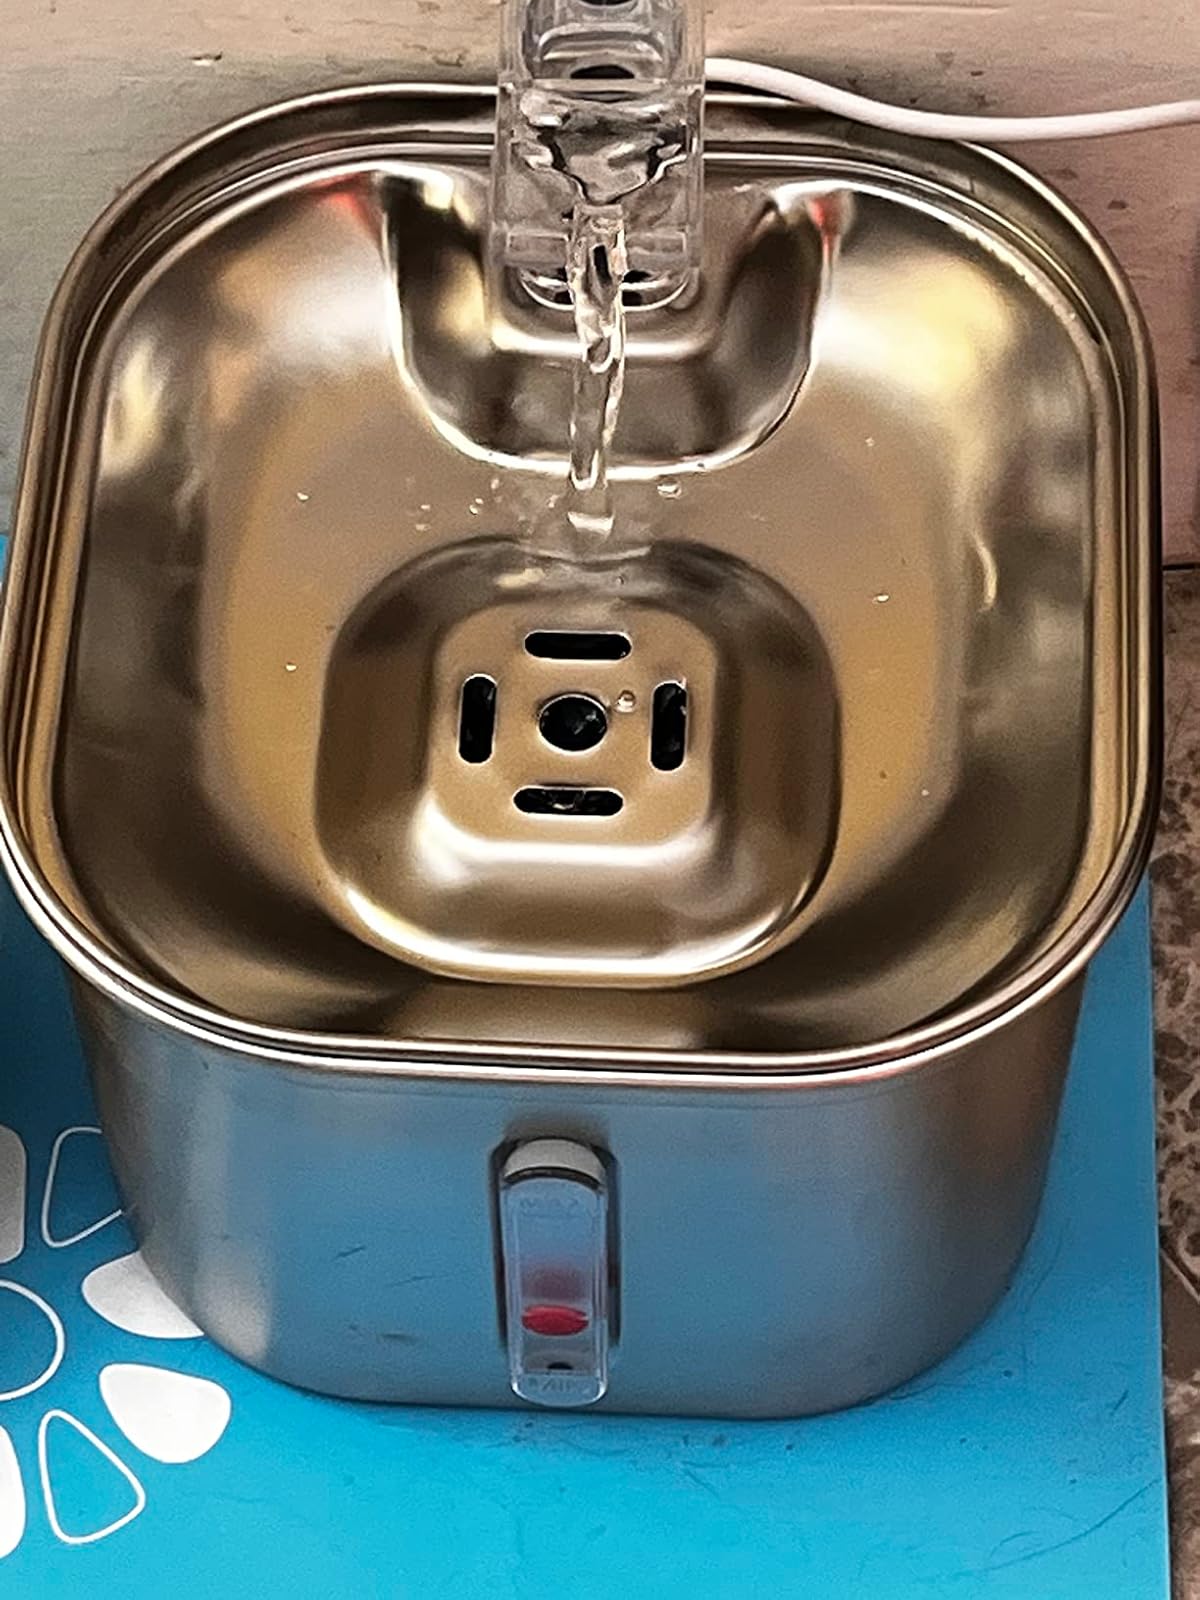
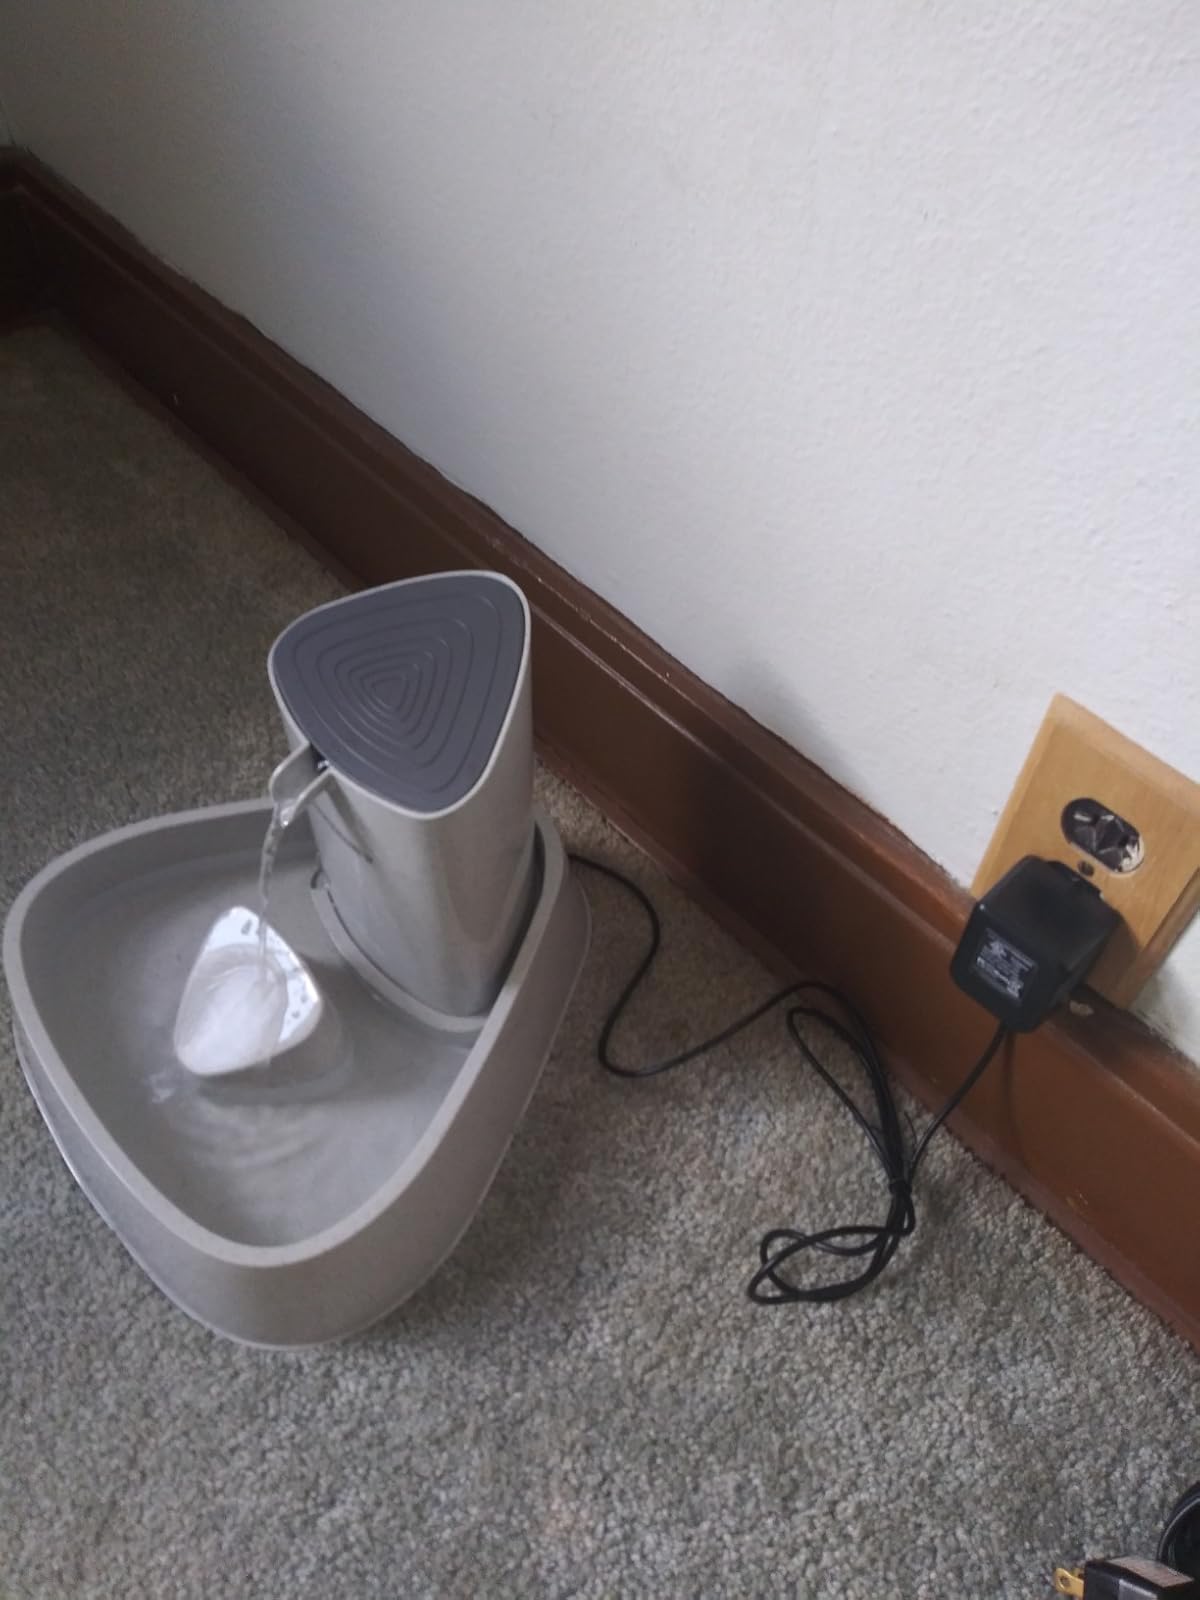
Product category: items_bowl
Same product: no